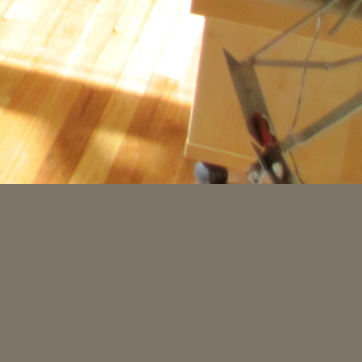
Material: wood